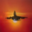
Label: airplane